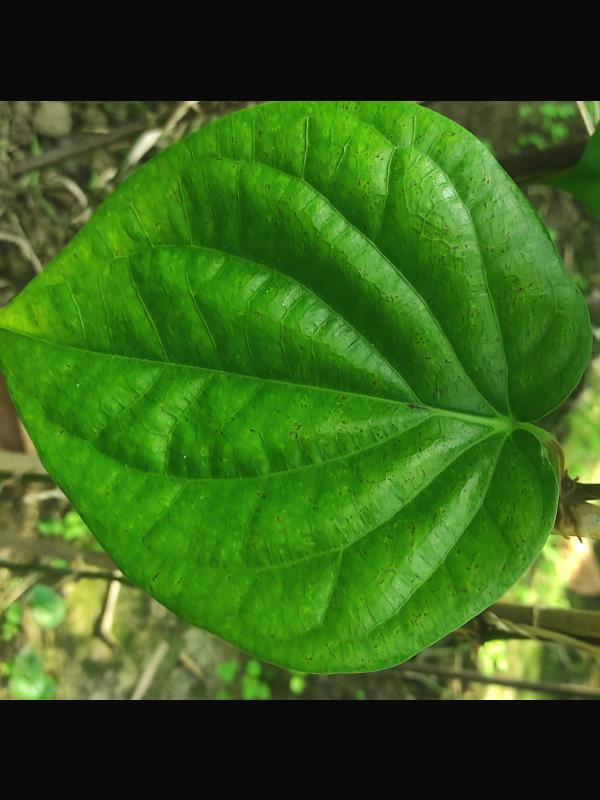
Label: Healthy_Leaf